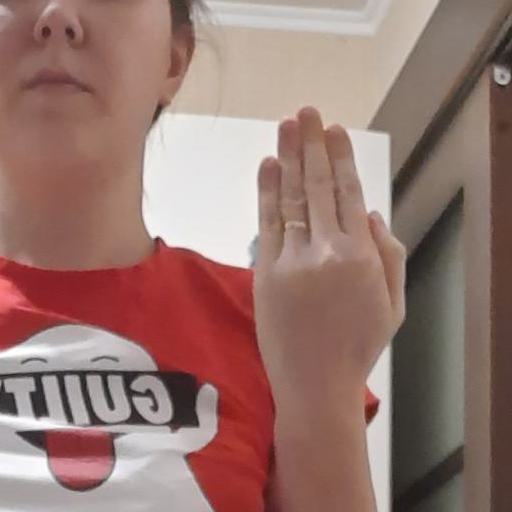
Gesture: stop_inverted